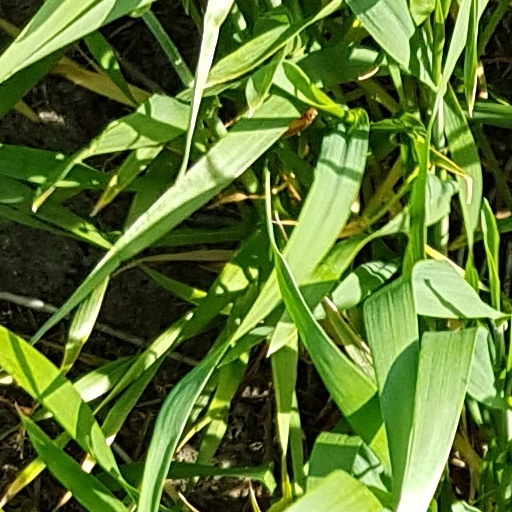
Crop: wheat